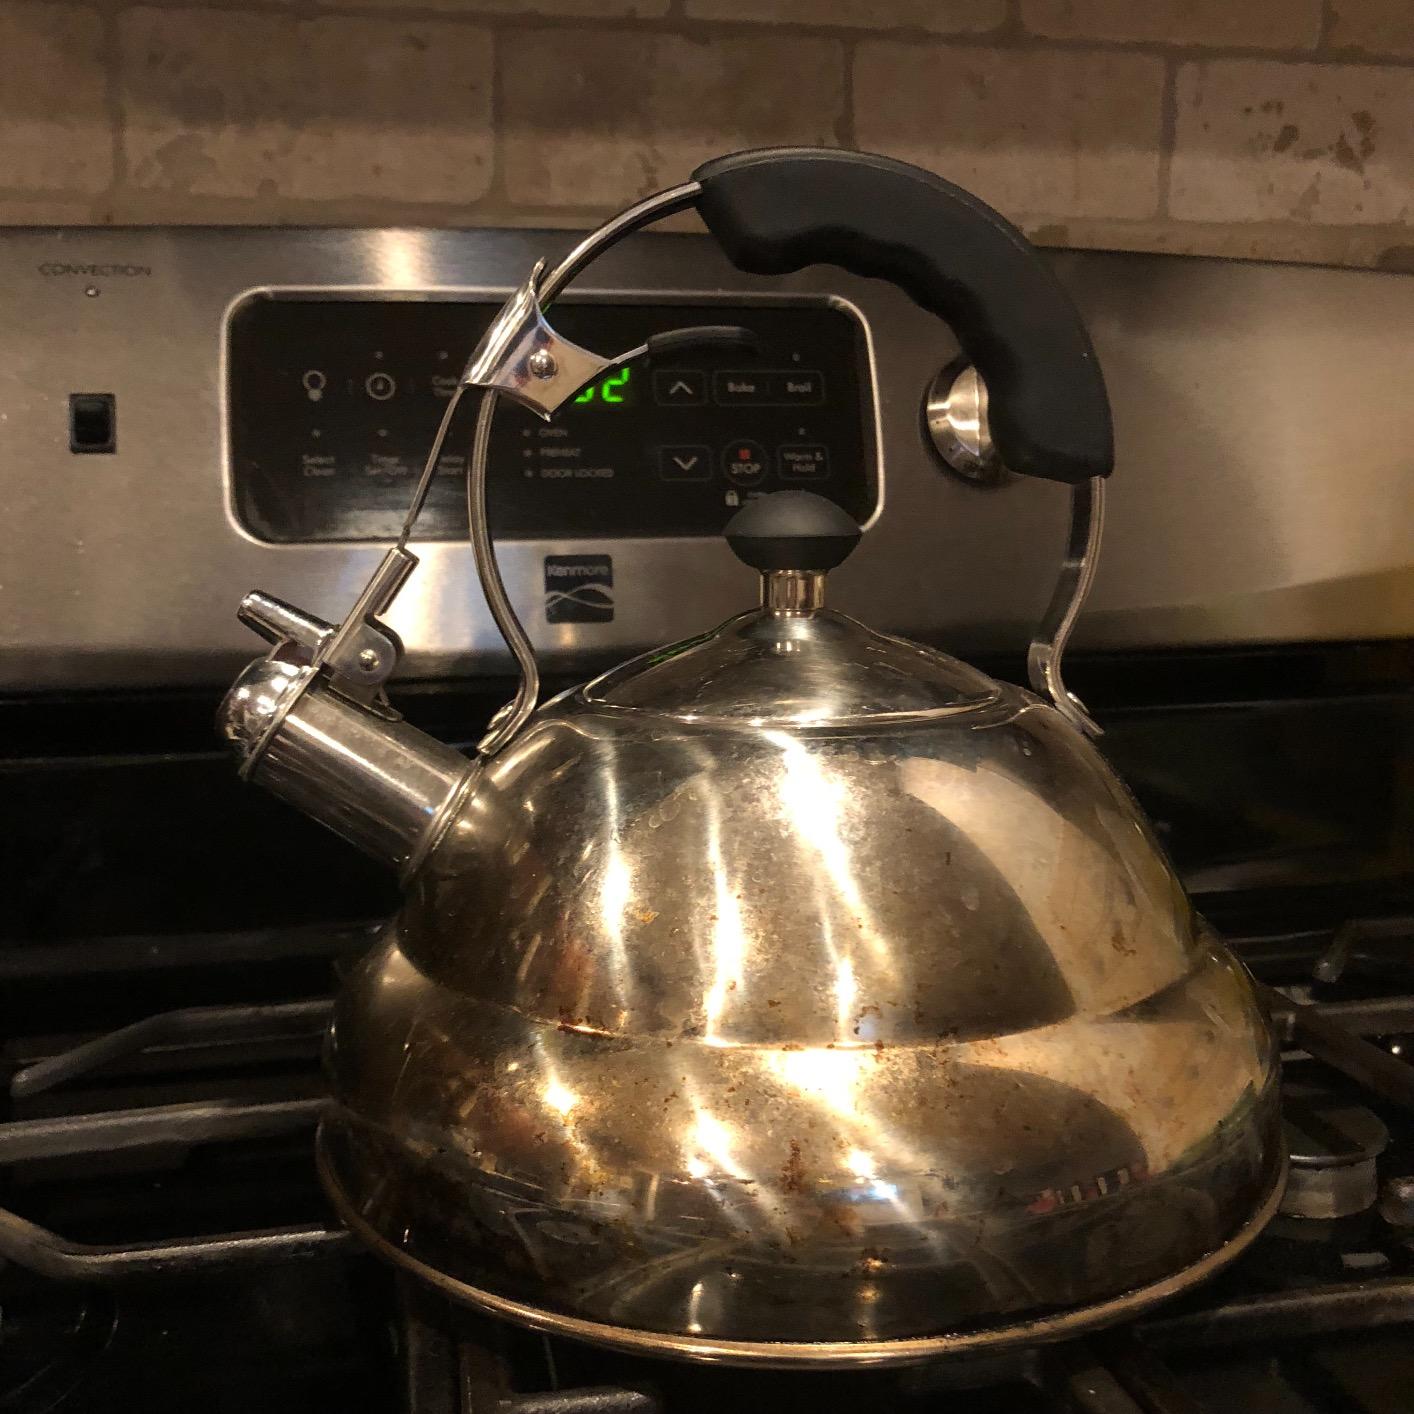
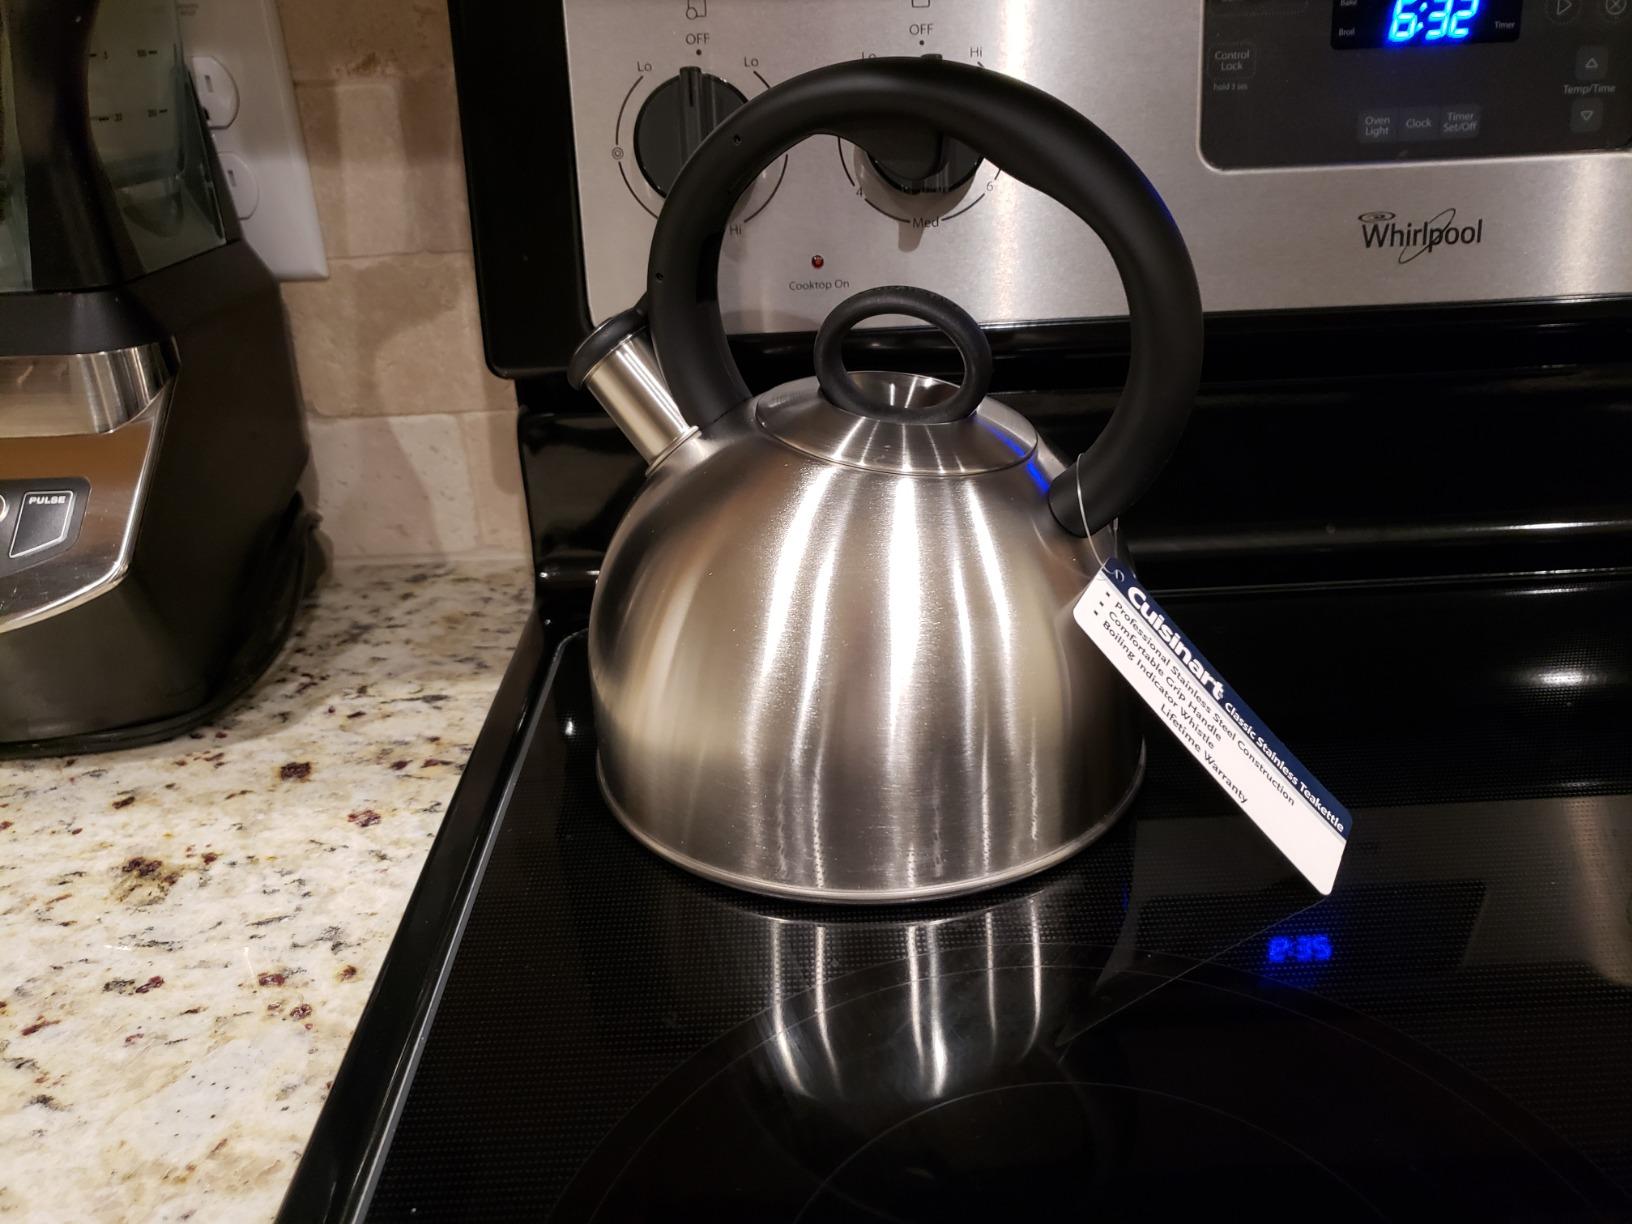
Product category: items_kettle
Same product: no